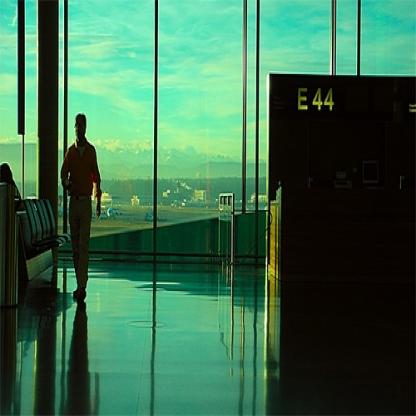
Scene: Indoor